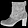
Label: Ankle boot